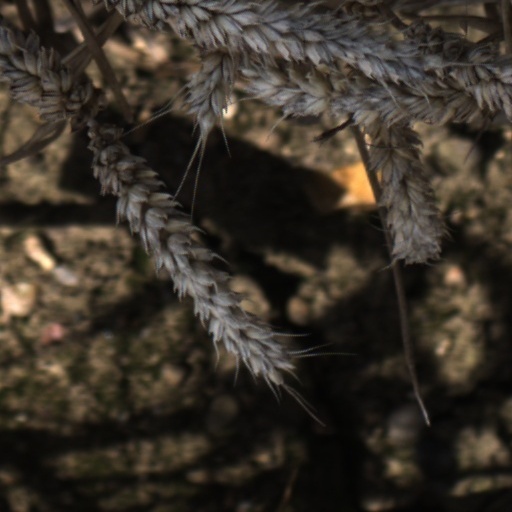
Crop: wheat